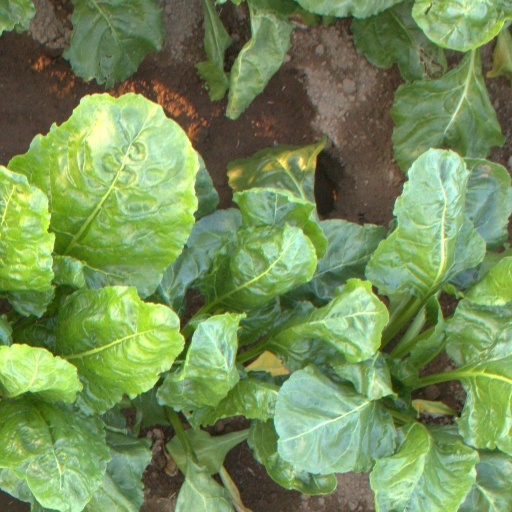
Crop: sugar beet